Jacob D. Cox

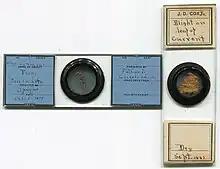
Two microscope slides prepared by Cox

In 1881, Cox was elected fellow of the Royal Microscopical Society. Cox gave up microscopical study in 1895, believing it damaged his eyes, but his interest in microscopy remained lifelong.